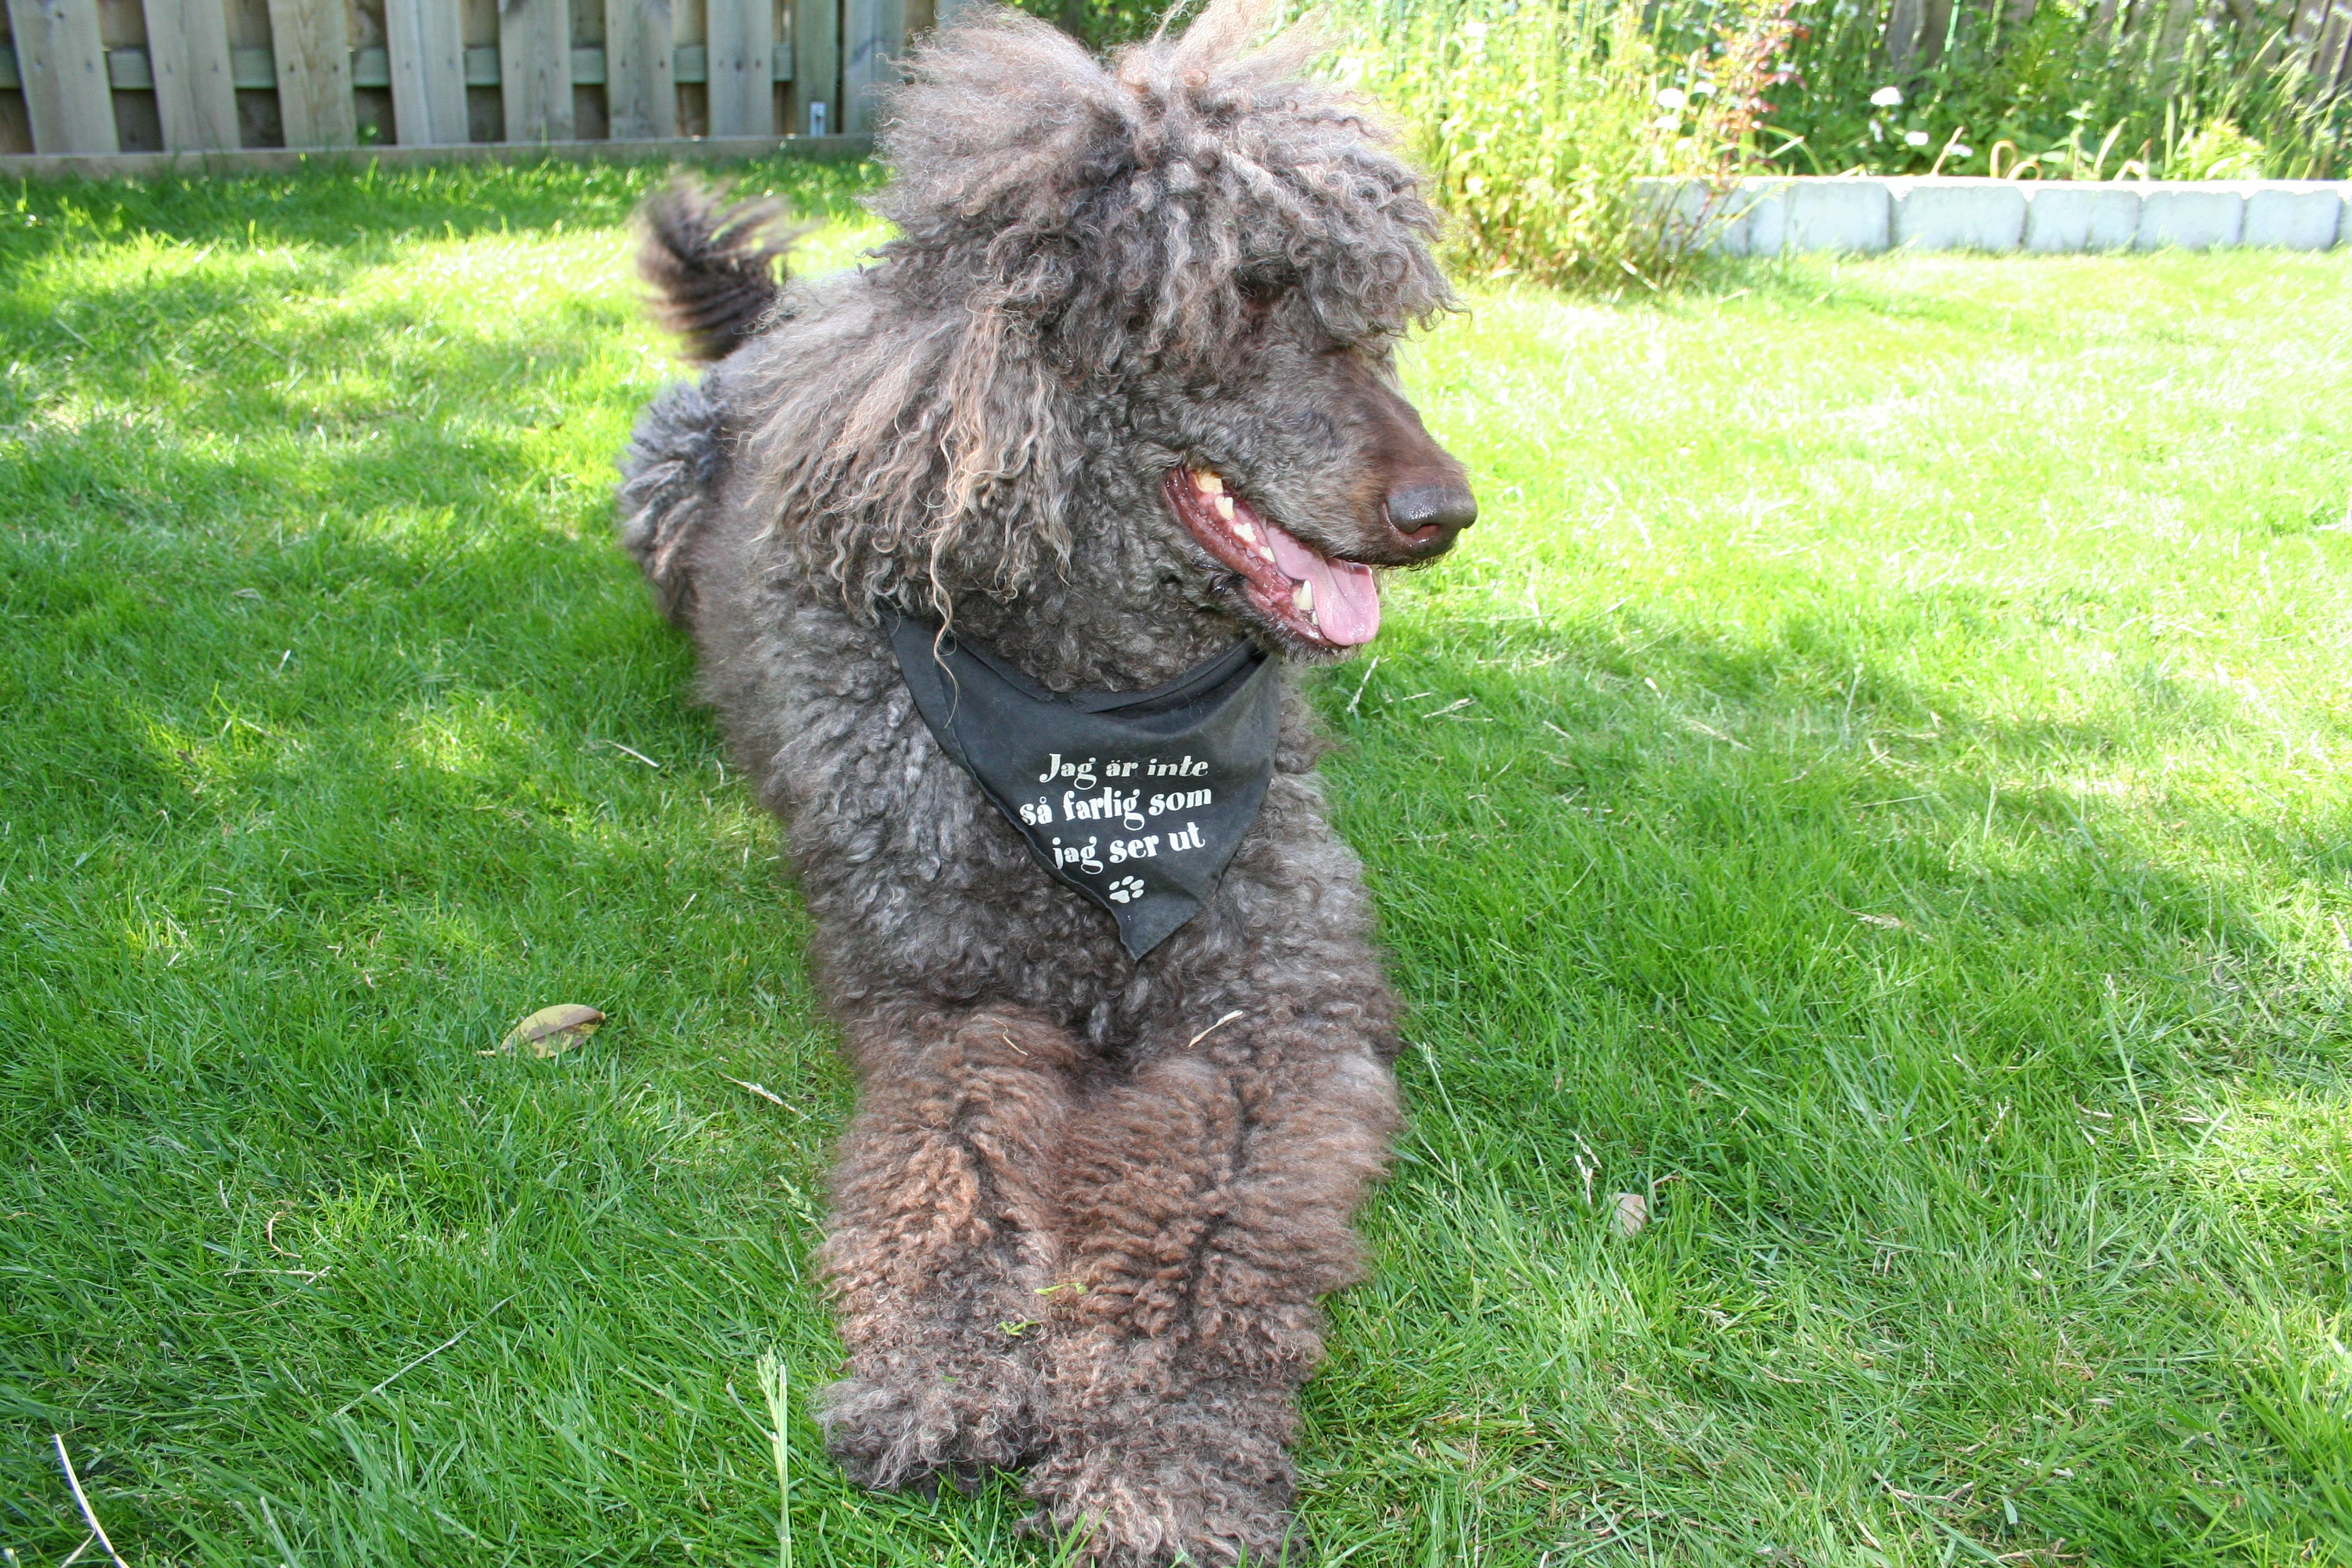
dog, mammal, poodle, pets, vertebrate, dog breed, barbet, miniature poodle, standard poodle, dog like mammal, dog breed group, schnoodle, dog crossbreeds, poodle crossbreed, lagotto romagnolo, pumi, bouvier des flandres, mudi